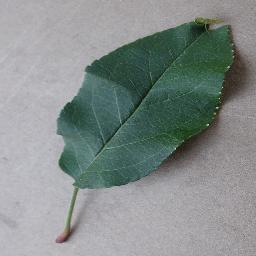
Label: Apple___healthy